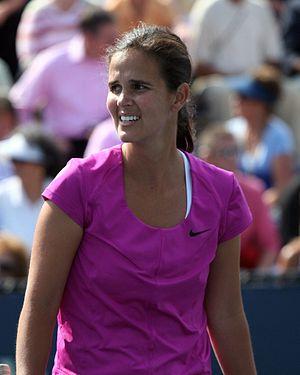
Maria Jose « Mary Joe » Fernández épouse Godsick, née le 19 août 1971 à Saint-Domingue, en République dominicaine, est une joueuse de tennis américaine, professionnelle de 1986 à 2000, l'une des meilleures de son pays dans la première moitié des années 1990.